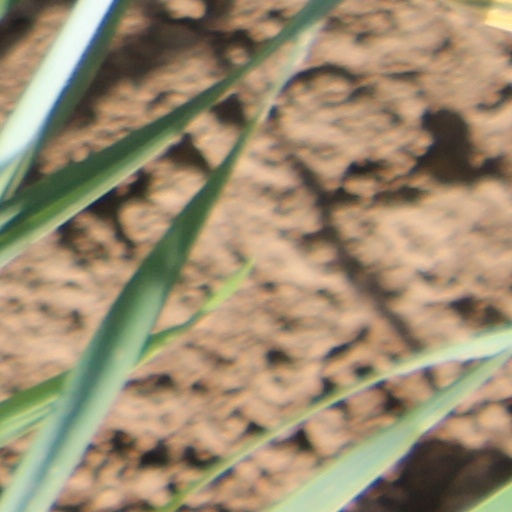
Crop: wheat